Ipswich Road, Colchester

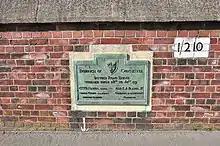
A plaque commemorating the widening of Ipswich Road Bridge in 1931

The railway bridge was also built in the Great Depression of the 1930s, using government funding.